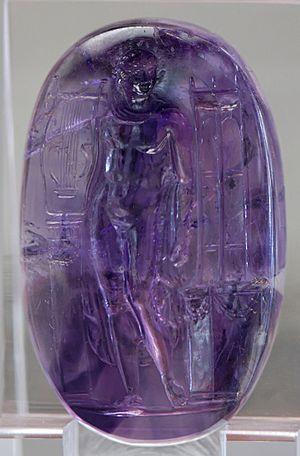
Néron en Apollon jouant de la lyre, intaille romaine.
Le Trésor de la basilique de Saint-Denis était constitué d'un grand nombre de pièces d'orfèvrerie, culturelles ou historiques, rassemblées au cours de la longue histoire de la basilique. Ce trésor avait une importance particulière car il a été pendant la période de l'Ancien Régime le lieu de conservation des insignes royaux de la monarchie française. Dispersés ou détruits en grande partie à la Révolution française, certains de ses éléments préservés sont aujourd'hui conservés au musée du Louvre ou au département des monnaies, médailles et antiques de la Bibliothèque nationale de France.
La basilique Saint-Denis est une église de style gothique située au centre de la ville de Saint-Denis, à 5 kilomètres au nord de Paris dans le département français de Seine-Saint-Denis en région Île-de-France.
Néron, né Lucius Domitius Ahenobarbus le 15 décembre 37 à Antium et mort le 9 juin 68 à Rome. Il est le cinquième et dernier empereur romain de la dynastie julio-claudienne ; il régna de 54 à 68.